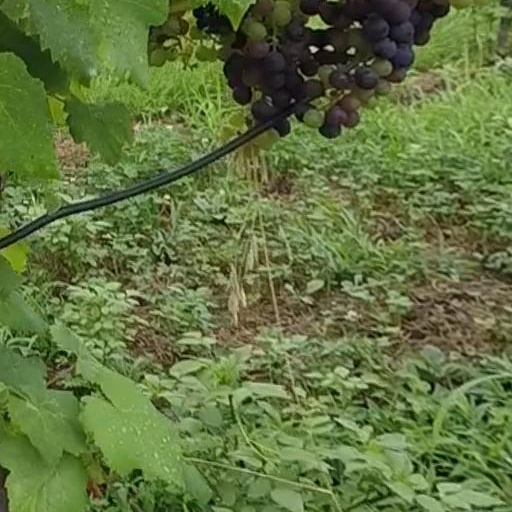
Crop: grape